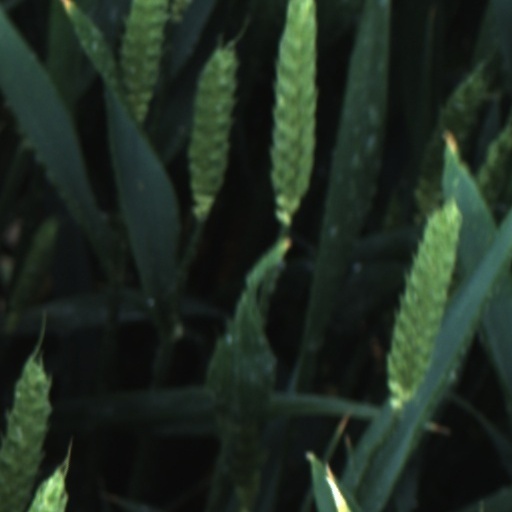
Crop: wheat